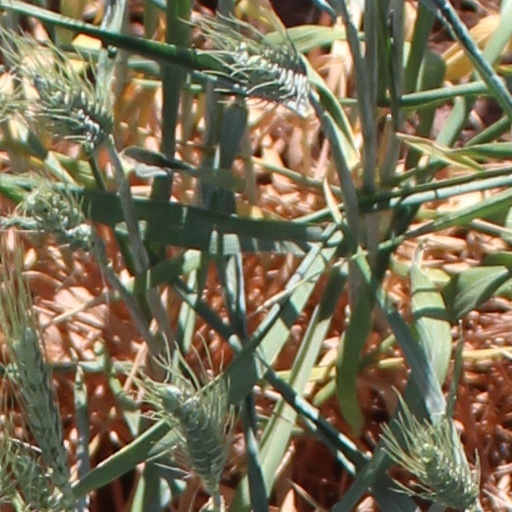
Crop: wheat